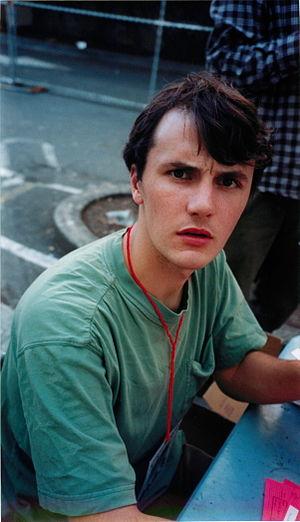
Phil Elverum à Olympia, Washington